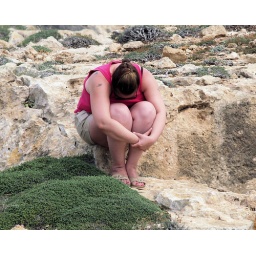
Maybe she's near this pink rock